Xenonauts 2

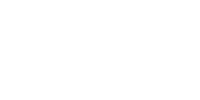

Xenonauts 2 is an upcoming turn-based tactics video game developed by Goldhawk Interactive and published by Hooded Horse. A sequel to "Xenonauts" (2014), the game was released on July 18, 2023 through early access.